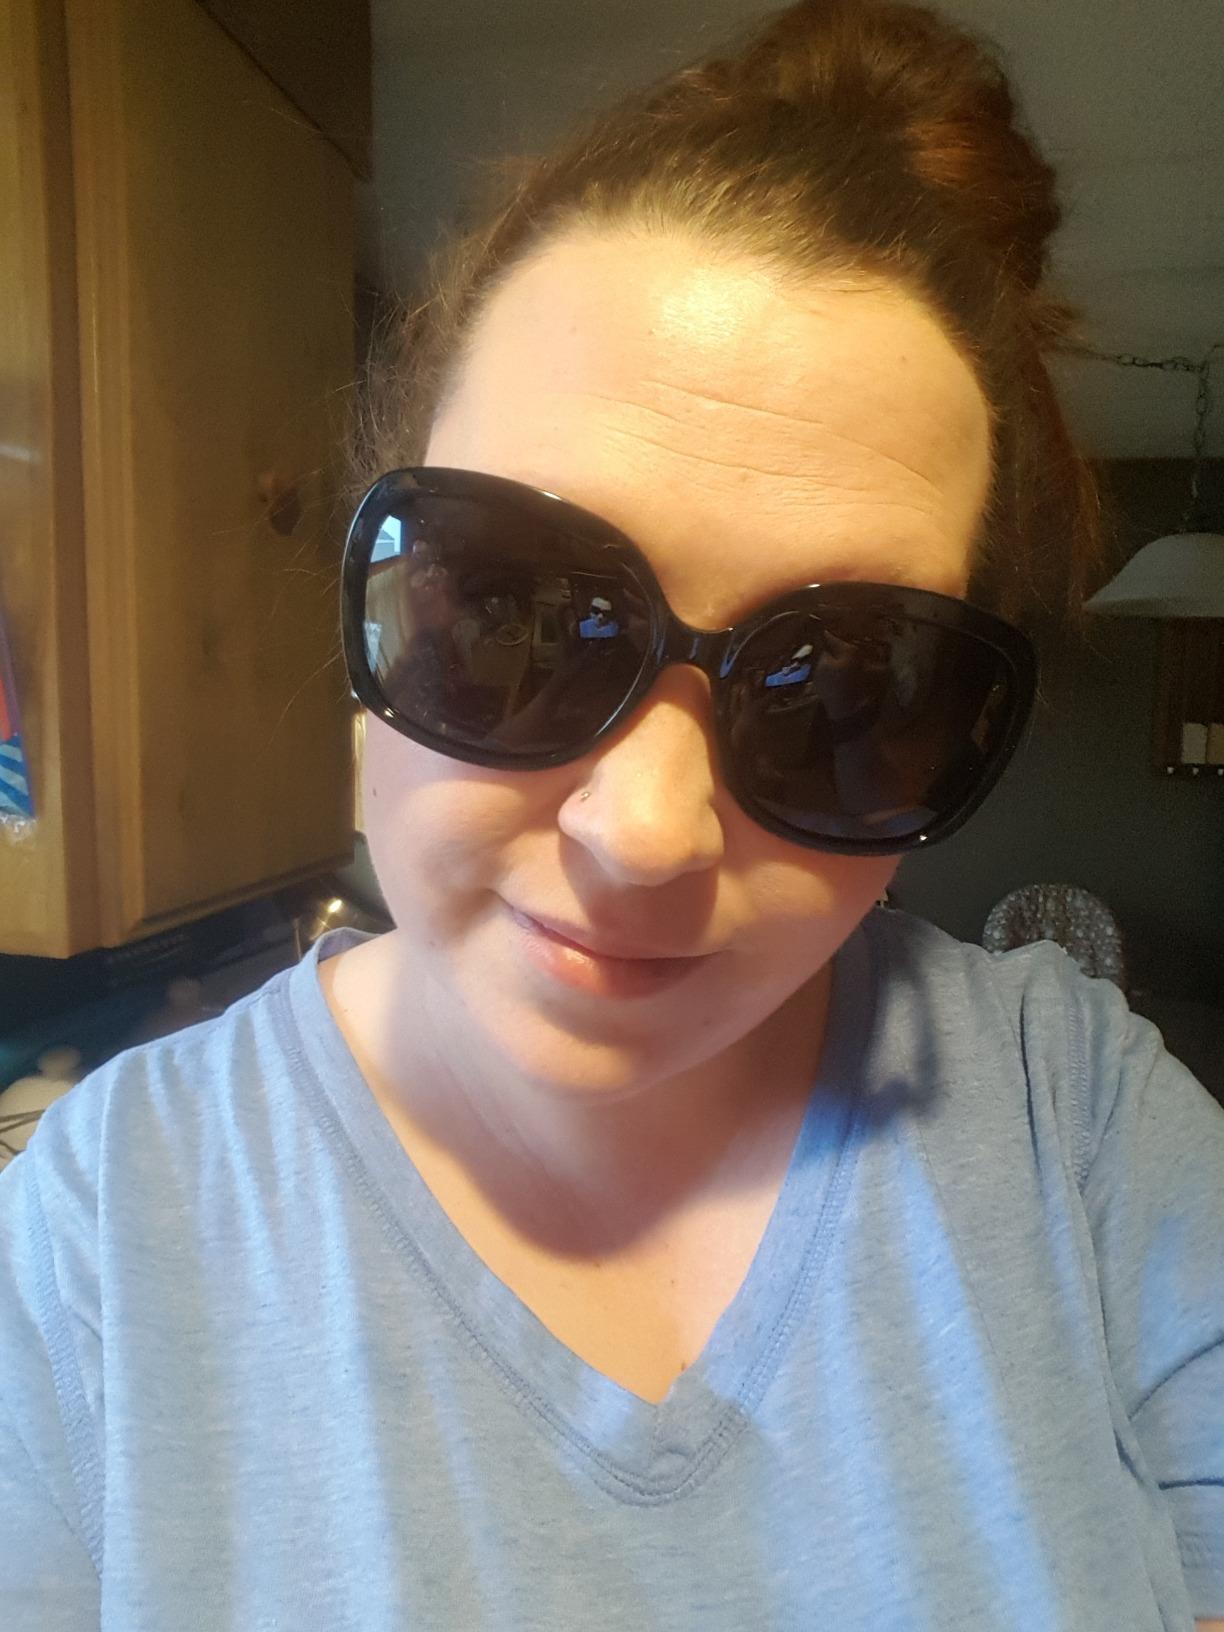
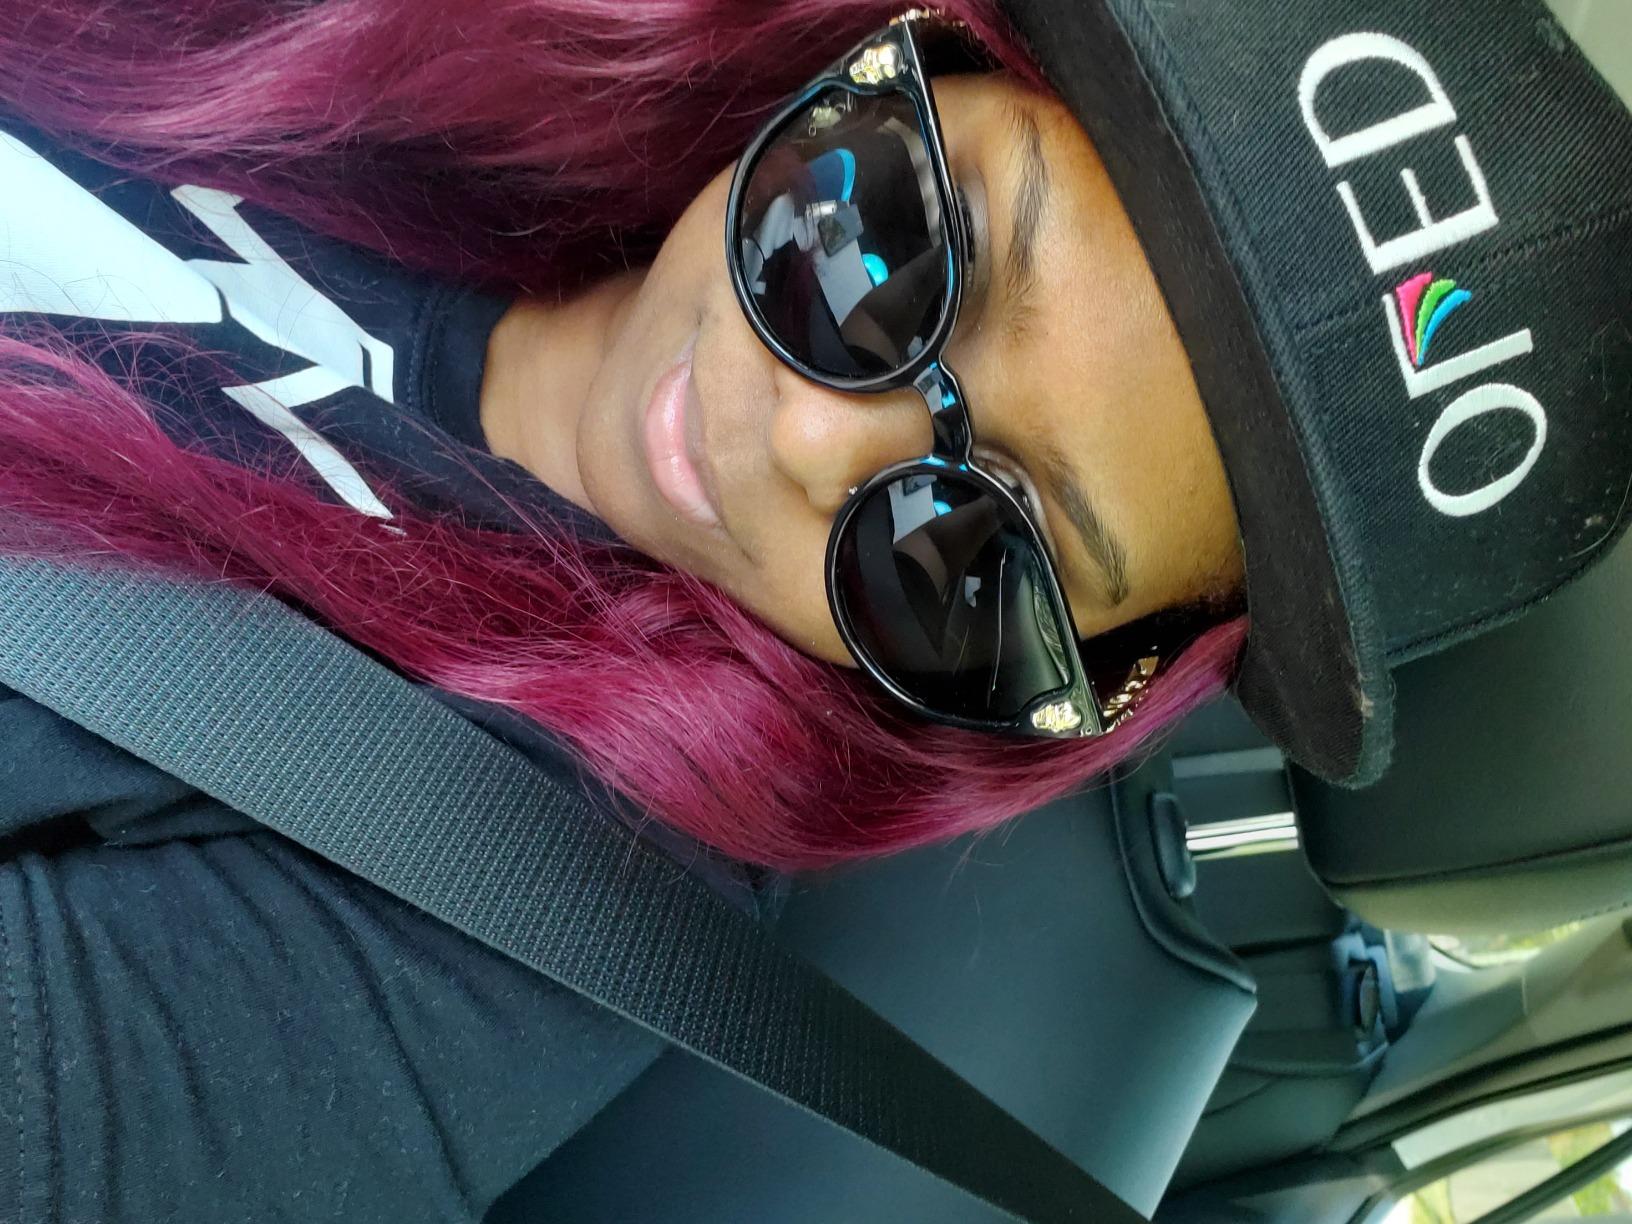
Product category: accessories_sunglasses
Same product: no